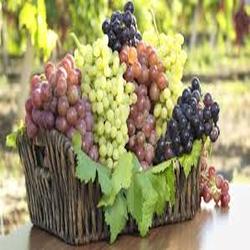
Label: Grapes